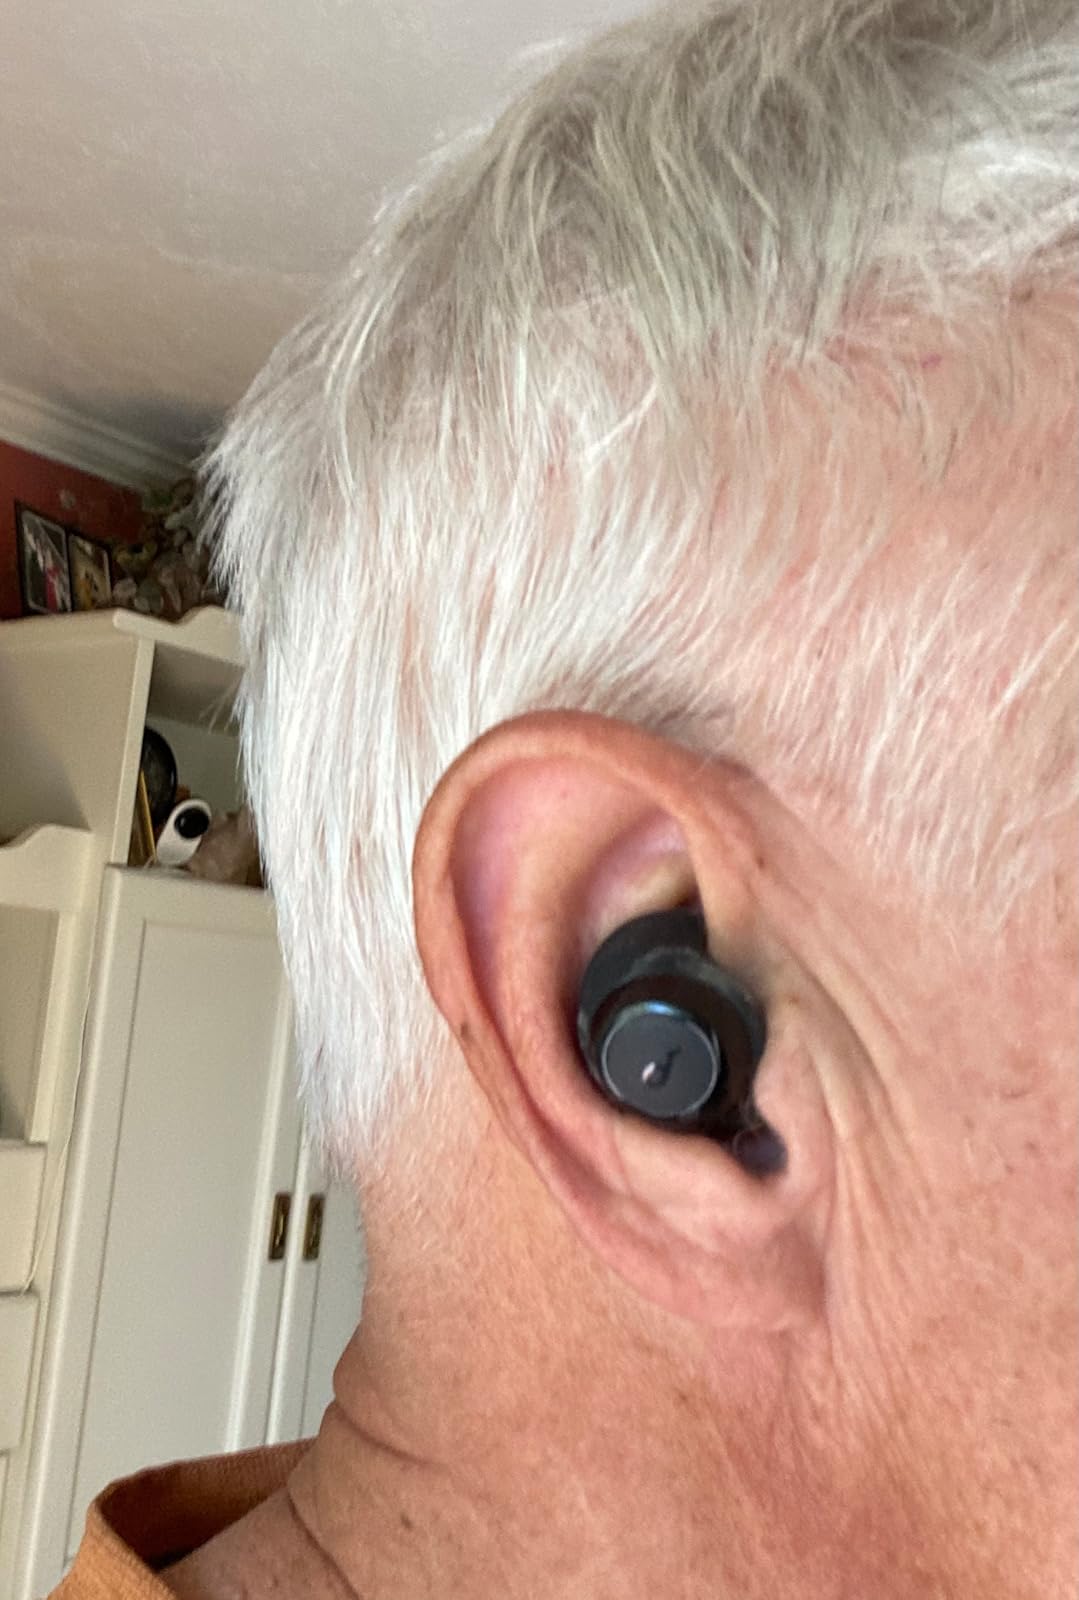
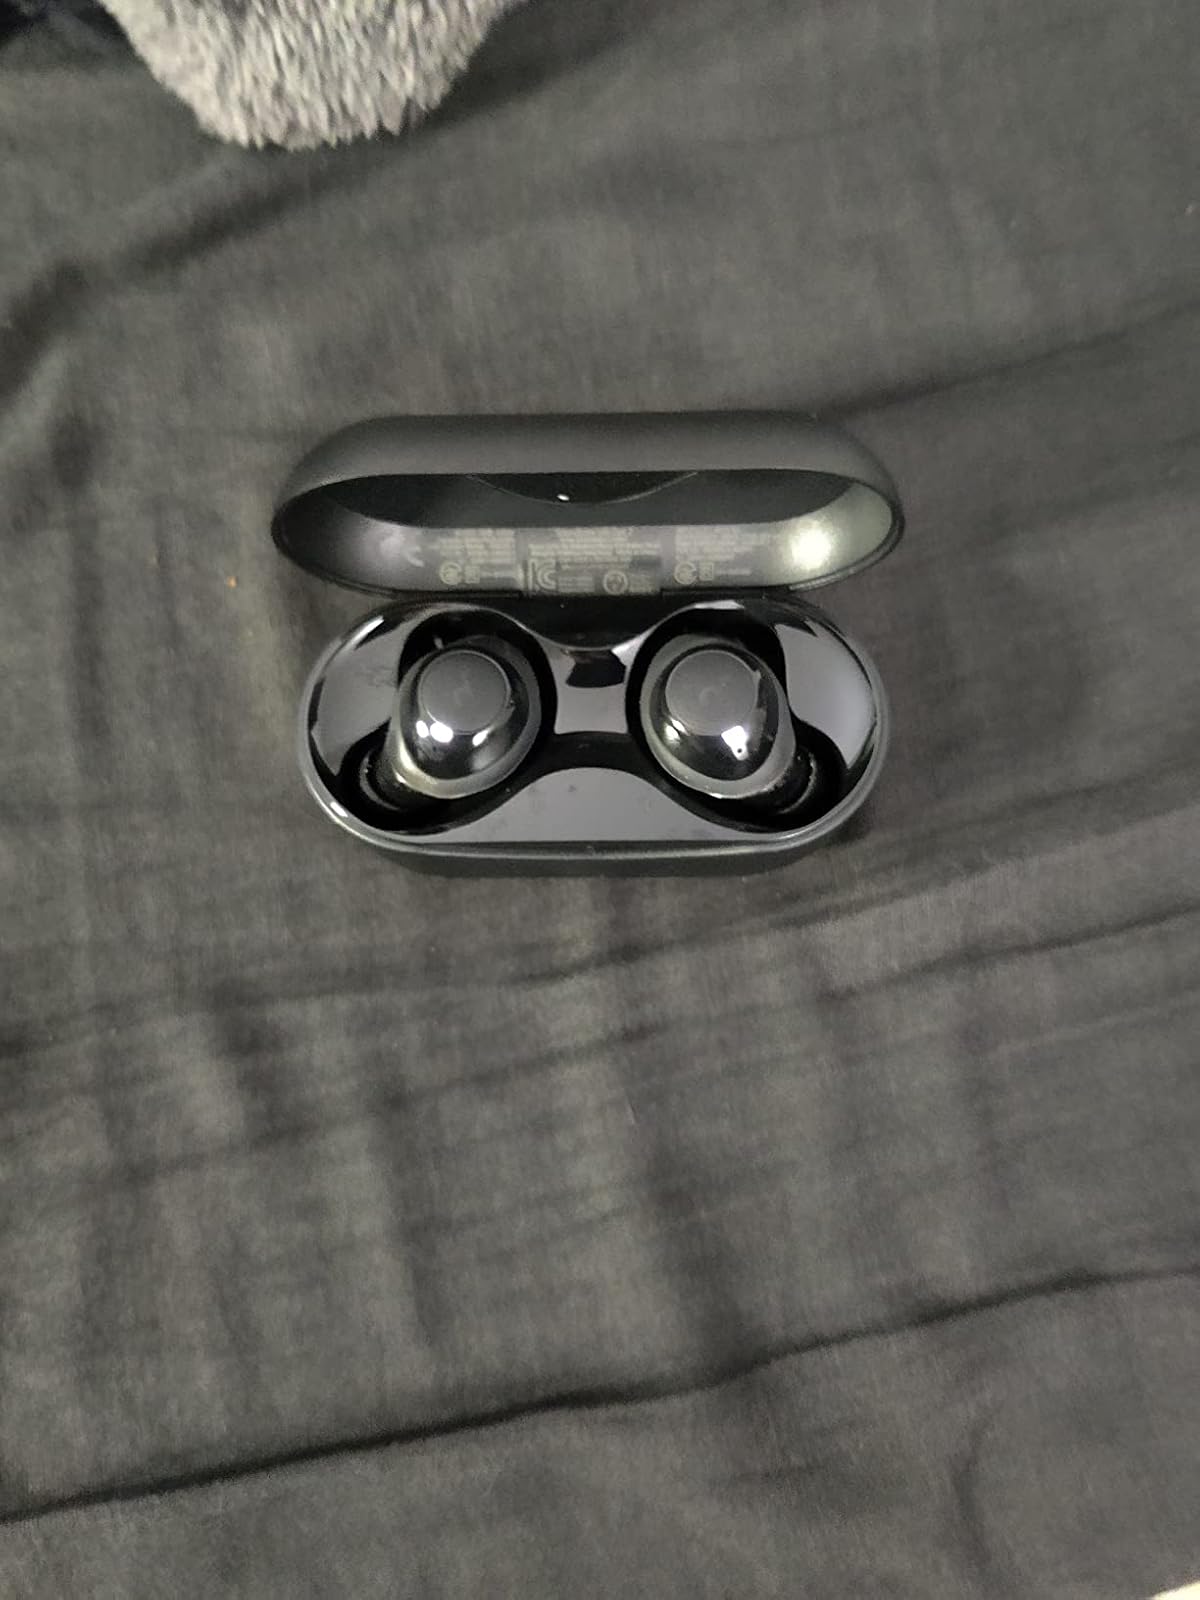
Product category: earbuds
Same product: yes